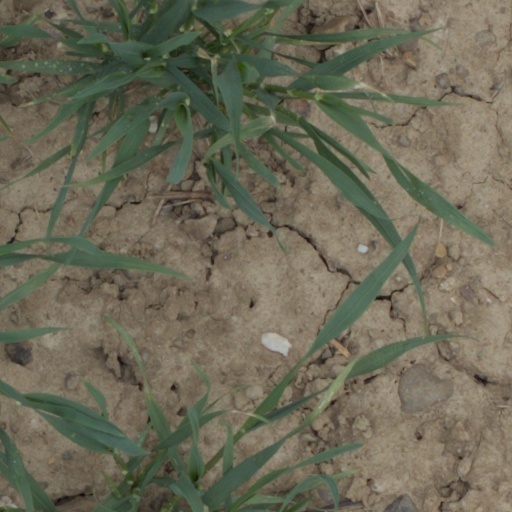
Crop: wheat